Peng Jiamu

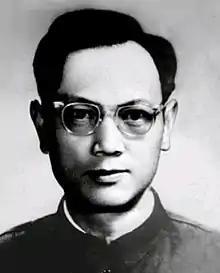

Peng was born in Guangzhou, Guangdong province, in 1935. He received a biology degree from Central University of China (now Nanjing University), graduating in 1947 and subsequently joined the Shanghai Institute of Biochemistry, where he studied and worked under Cao Tianqin. He joined several scientific expeditions to Xinjiang organized by the Chinese Academy of Sciences (CAS), starting in 1956. On the expeditions, he catalogued species of flora and fauna and measured potassium accumulation in the Lop Nor desert.